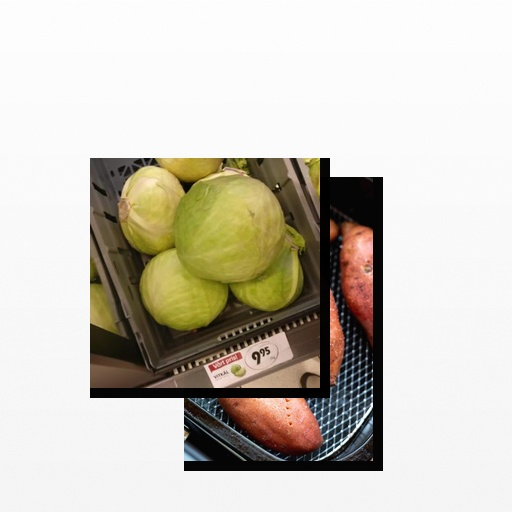
Food items: sweet_potato, cabbage